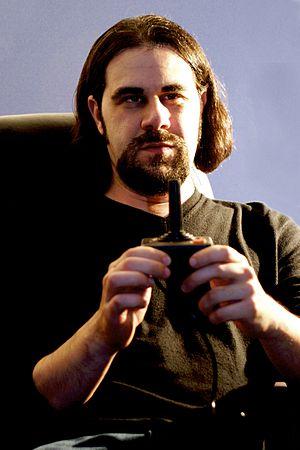
Ian Bogost, game designer et chercheur en jeu vidéo, tenant un joystick d'Atari 2600.
Ian Bogost est professeur au Georgia Institute of Technology, chercheur dans le domaine du jeu vidéo et game designer. Il est fondateur du studio de développement Persuasive Games. Il est fondateur et rédacteur du blog Water Cooler Games.